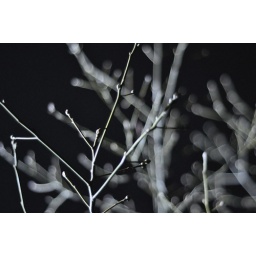
A bare tree lit by a spotlight in Brooklyn Bridge Park